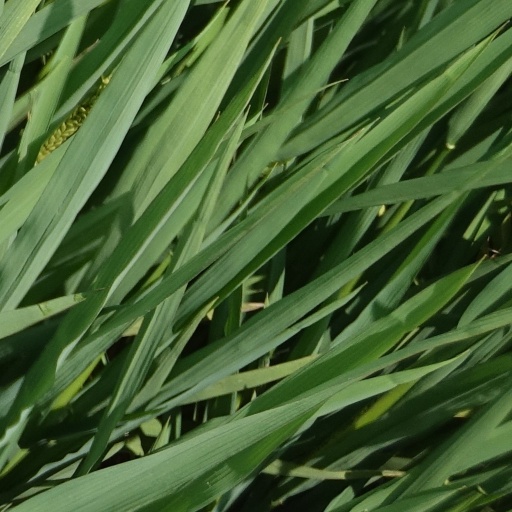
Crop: rice